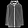
Label: Coat